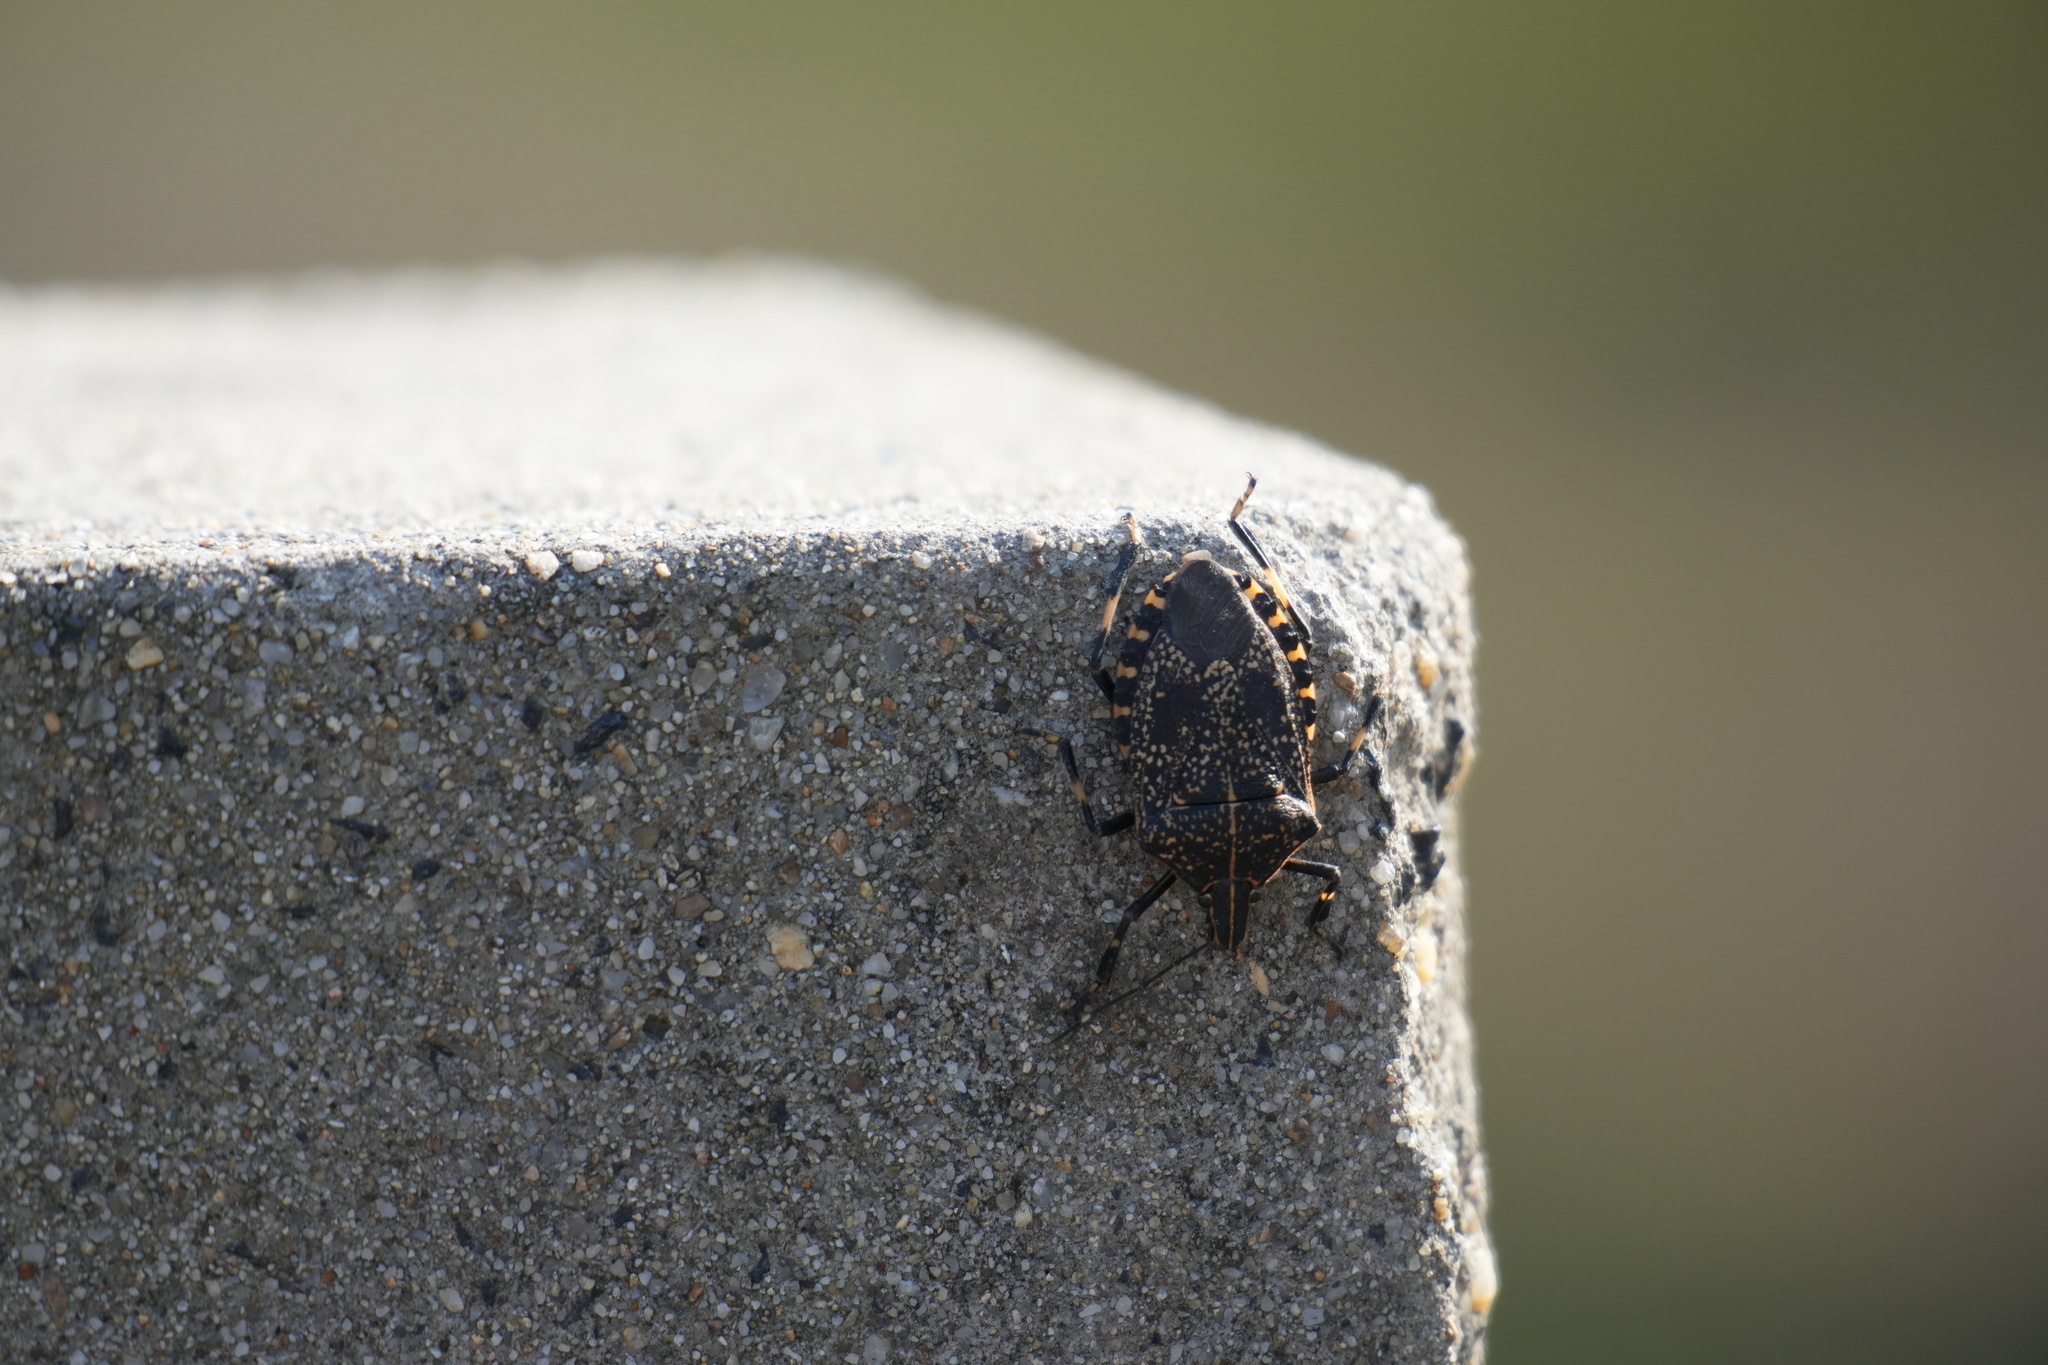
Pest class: stink_bug